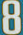
Number: 8